Kokopelli

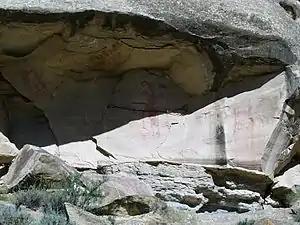
Kokopelli pictograph "Cañon Pintado", ca. 850–1100 AD, Rio Blanco County, Colorado

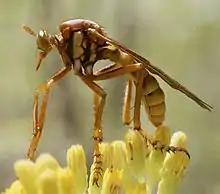
"Blepharepium sonorensis", a desert robber fly, an insect theorized as possibly associated with Kokopelli

Kokopelli has been revered since at least the time of the Hohokam, Yuman, and Ancestral Puebloan peoples. The first known images of him appear on Hohokam pottery dated to sometime between 750 and 850 AD.